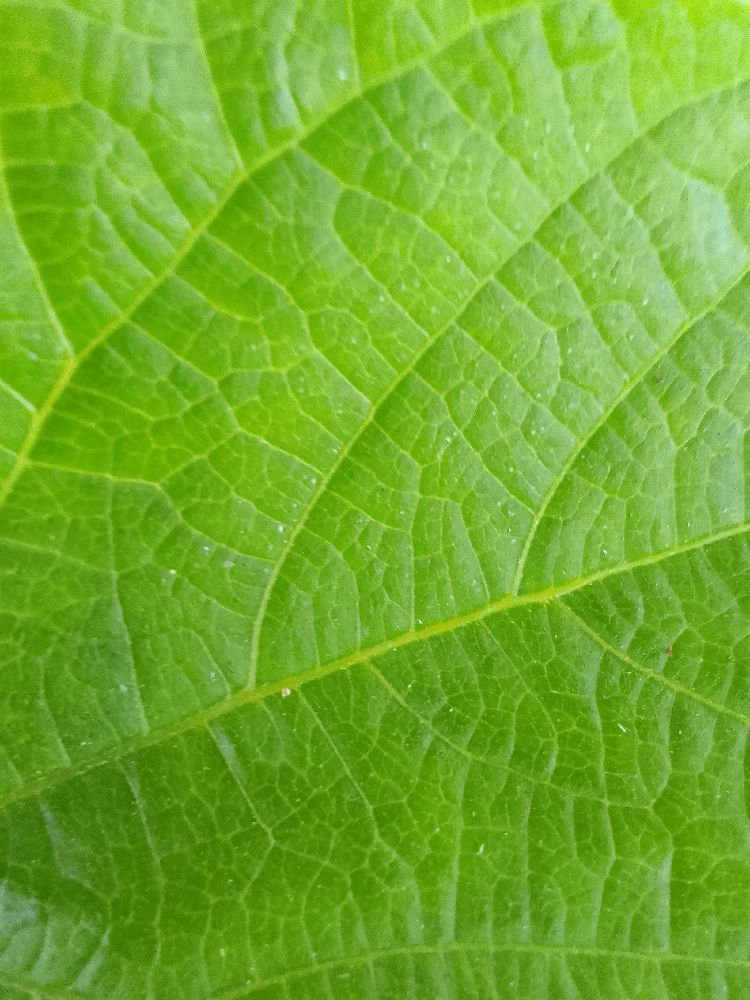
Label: healthy